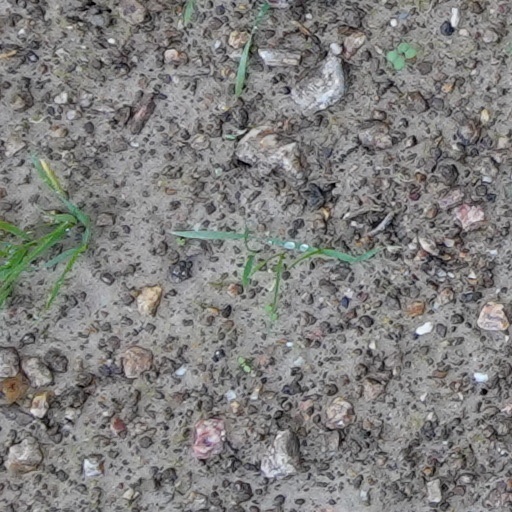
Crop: wheat